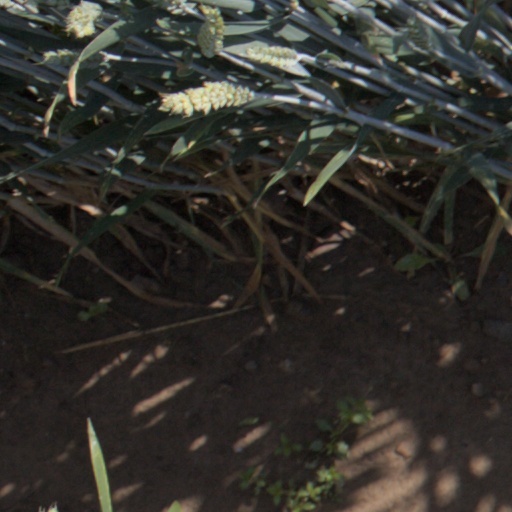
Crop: wheat